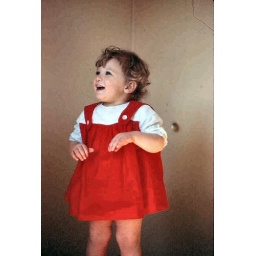
Barb in red dress